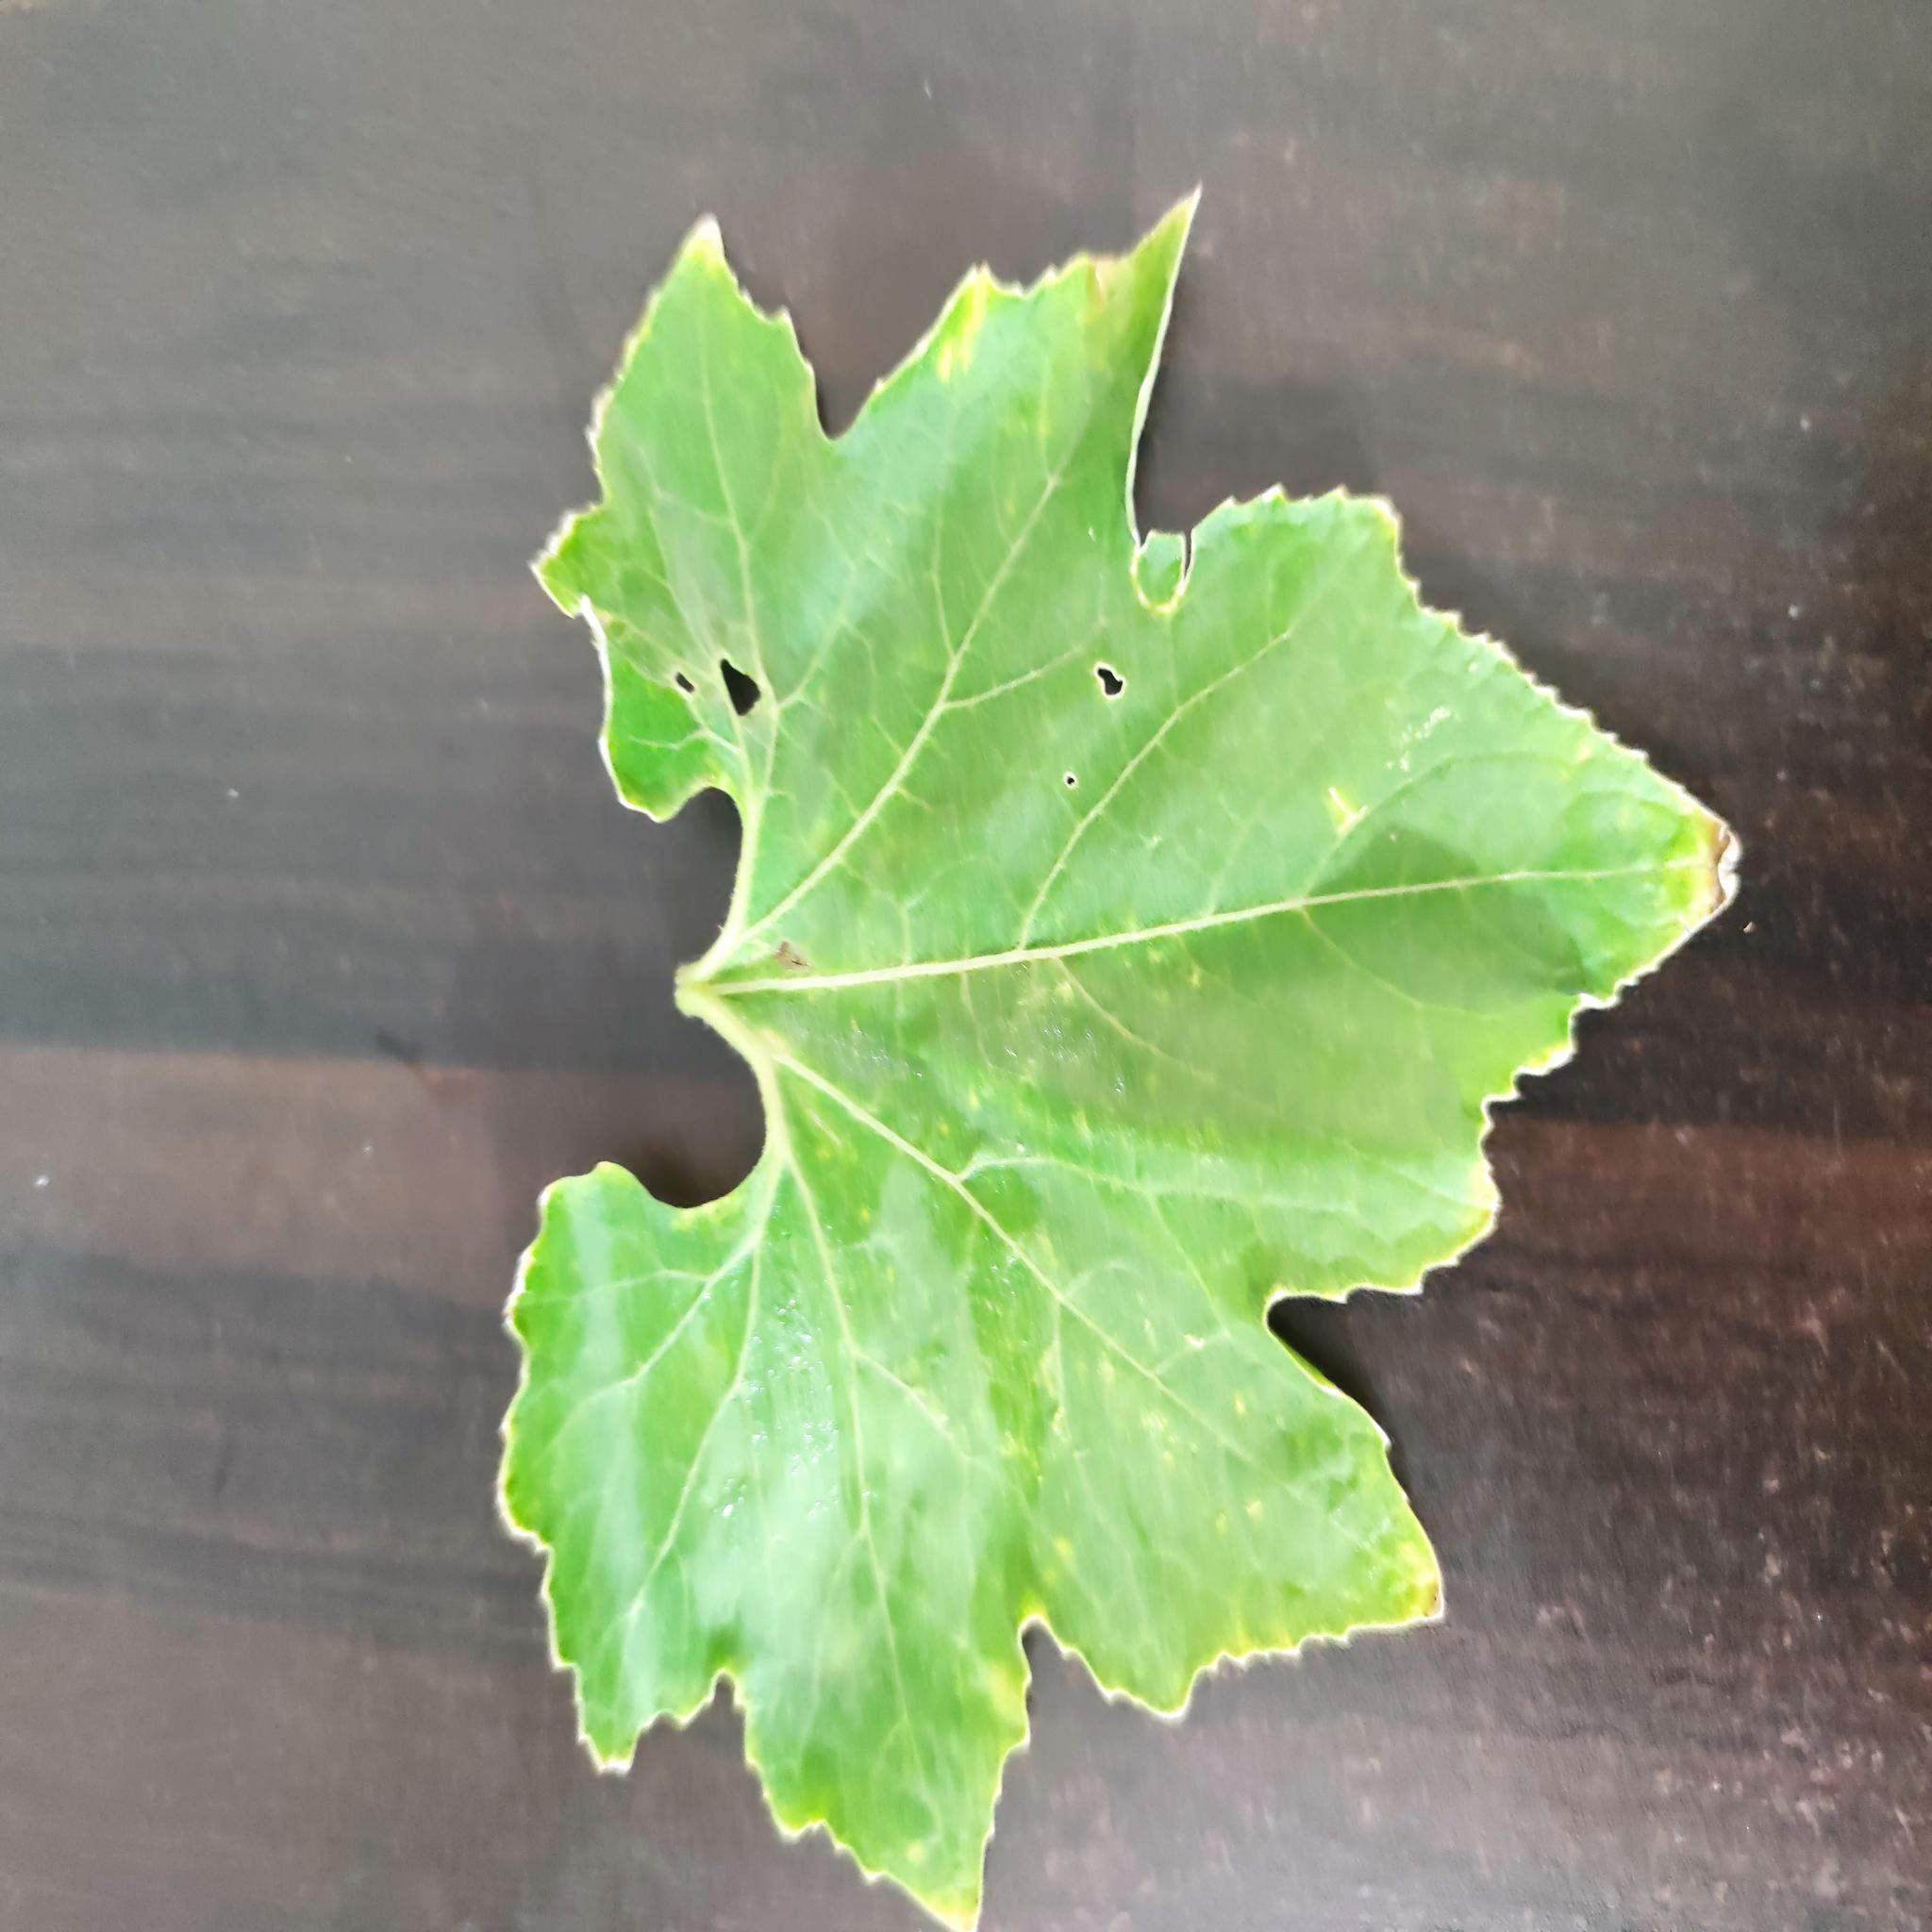
Label: Downy mildew